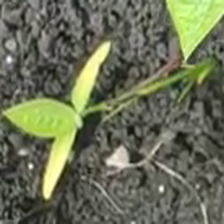
Weed species: Moti_dudhi(Euphorbia_geneculata_L)